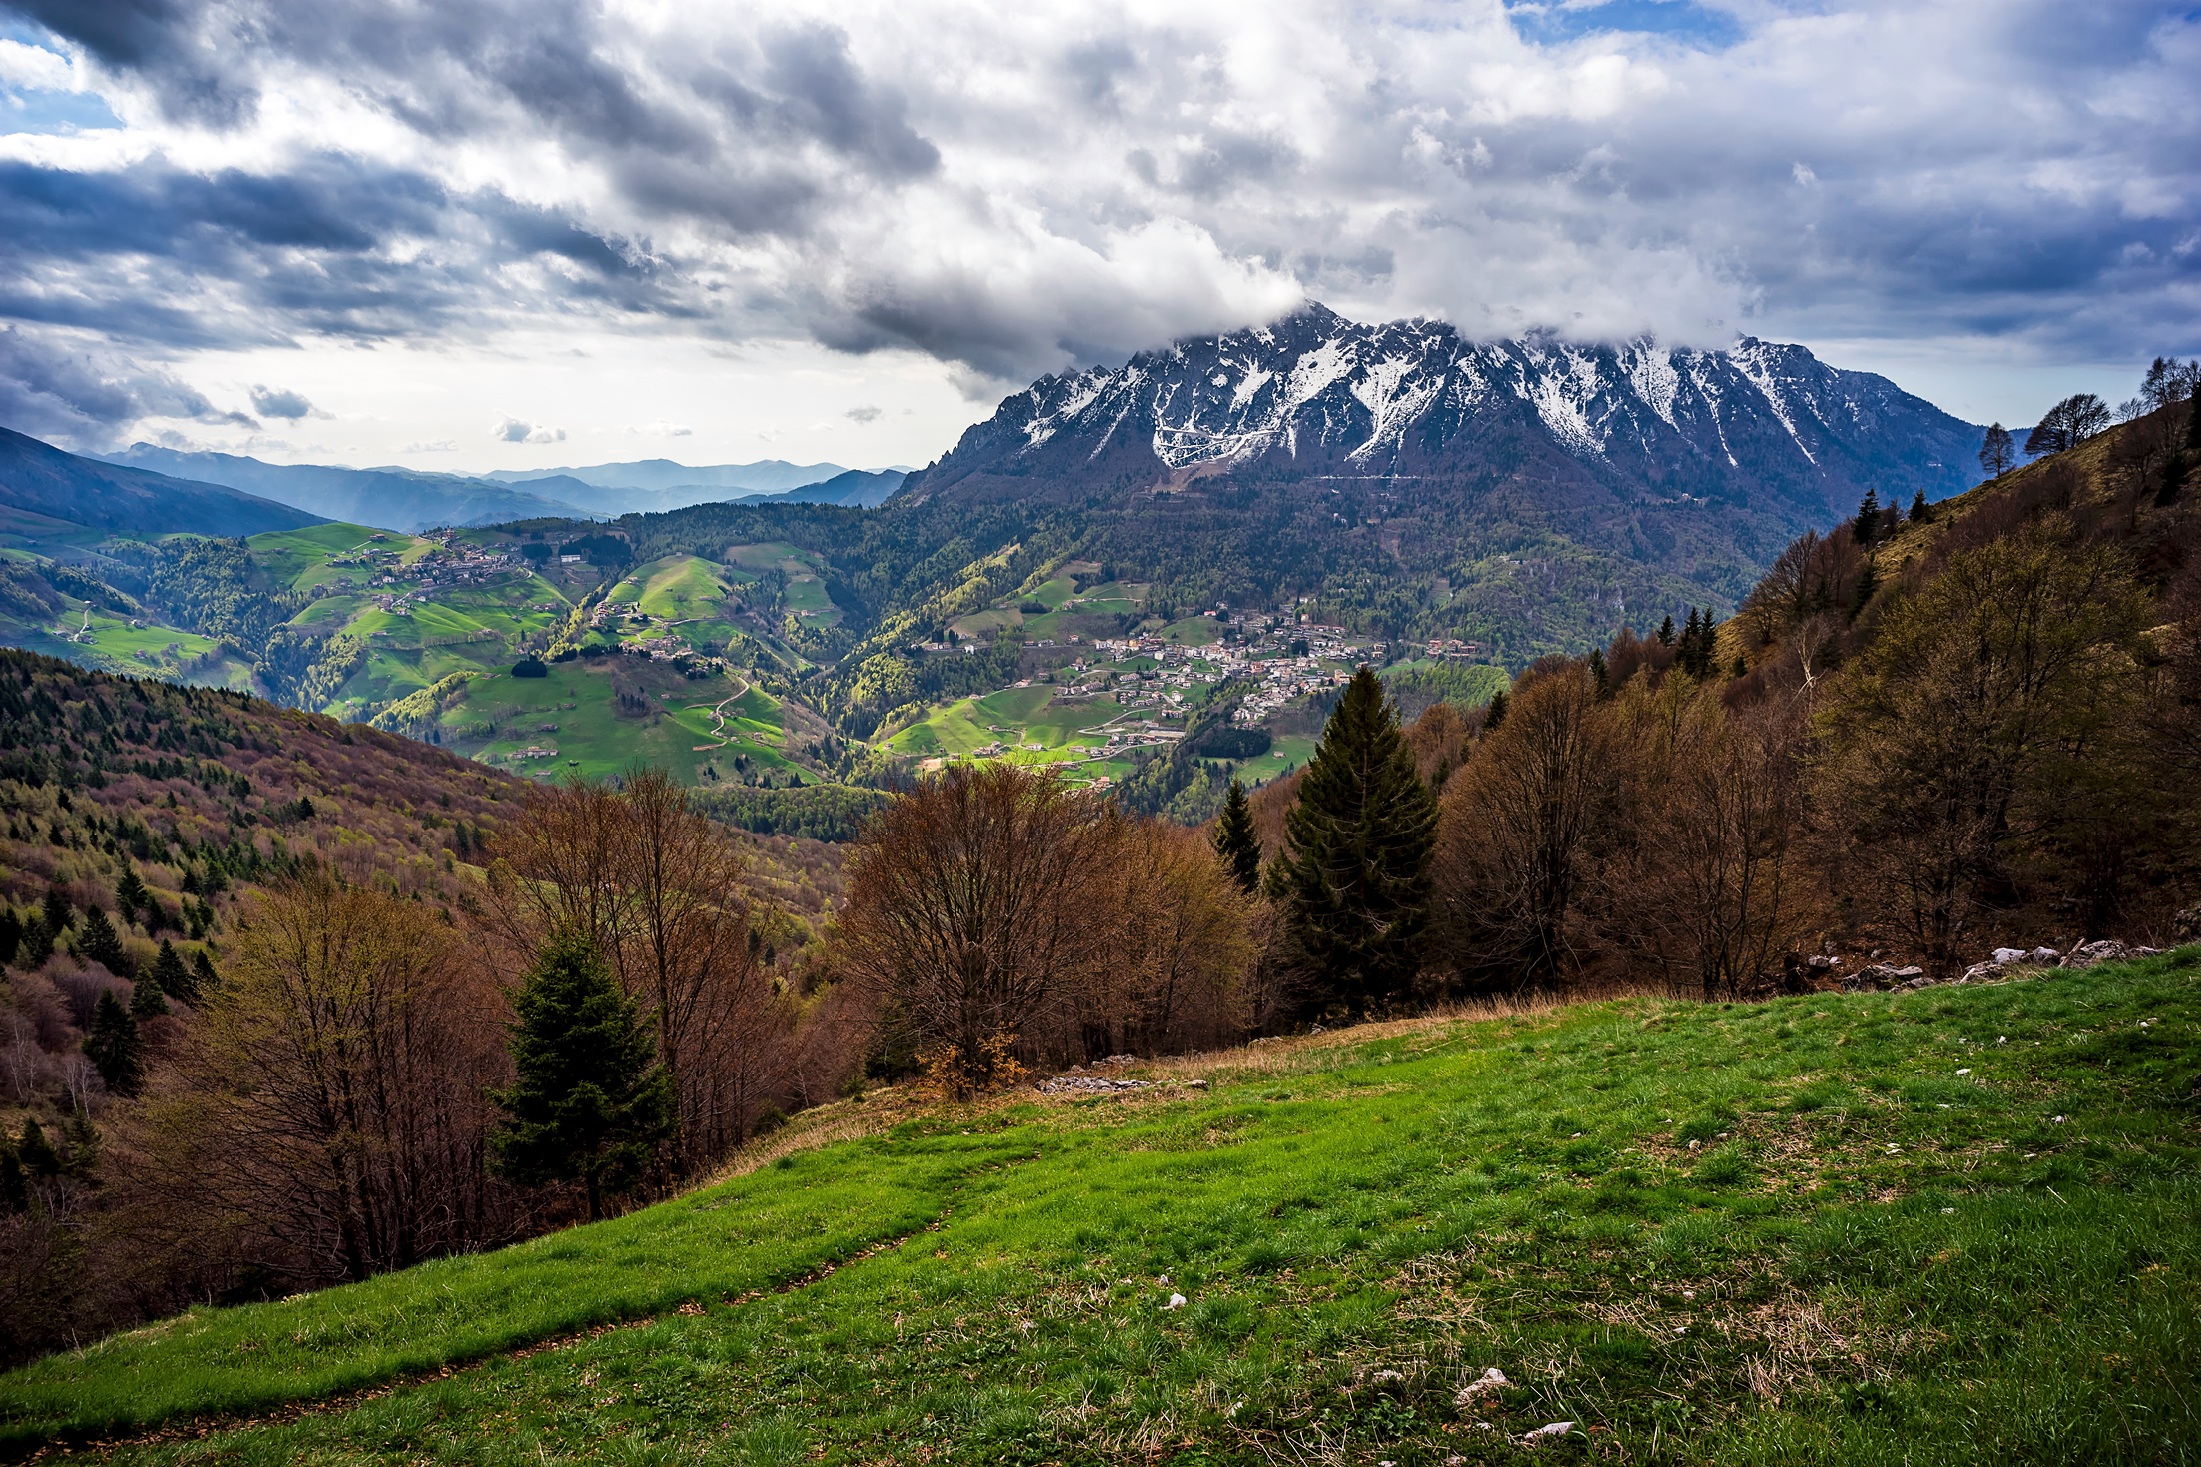
landscape, tree, nature, forest, wilderness, mountain, sky, trail, meadow, leaf, hill, lake, valley, mountain range, country, rural, autumn, italy, highland, ridge, trees, outdoors, woods, hdr, clouds, mountains, alps, plateau, fell, loch, rural area, landform, mountain pass, geographical feature, mountainous landforms